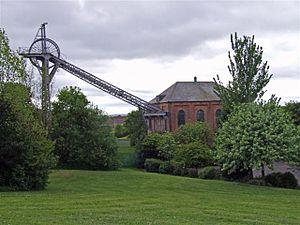
Cette liste des musées du Tyne and Wear, Angleterre contient des musées qui sont définis dans ce contexte comme des institutions qui recueillent et soignent des objets d'intérêt culturel, artistique, scientifique ou historique. leurs collections ou expositions connexes disponibles pour la consultation publique. Sont également inclus les galeries d'art à but non lucratif et les galeries d'art universitaires. Les musées qui n'existent que dans le cyberespace ne sont pas inclus.